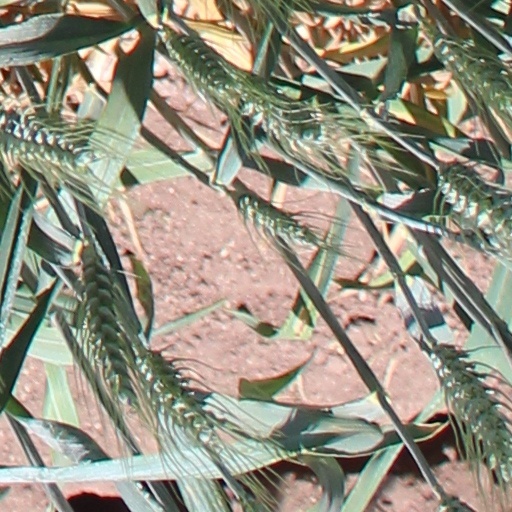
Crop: wheat